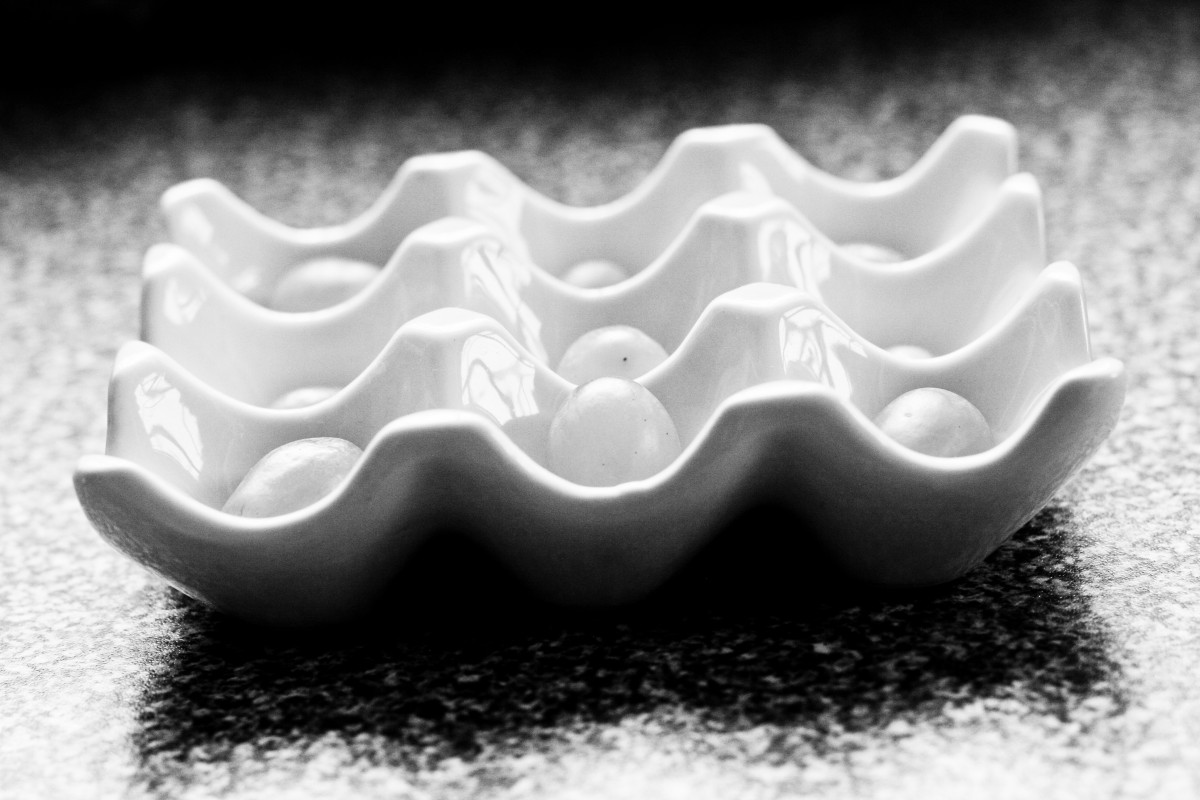
Tags: black and white, font, organ, tooth, macro photography, jaw